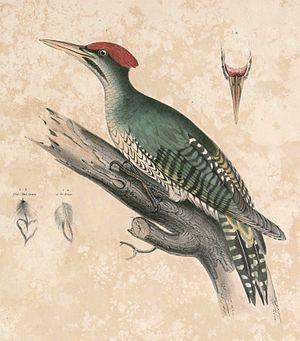
Le Pic verdâtre est une espèce d'oiseaux de la famille des Picidae.